Sénat conservateur

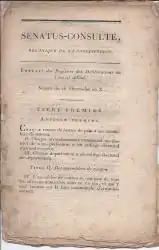
First page of the Constitution of the Year X.

In year X (1802), a revision of the Constitution reinforced senators' positions. From then on the Senate would rule via acts having the force of law, known as "sénatus-consultes", in all matters unforeseen by the Constitution and which needed political action from the regime. The procedure was used, for example, for the 1802 amnesty for émigrés.